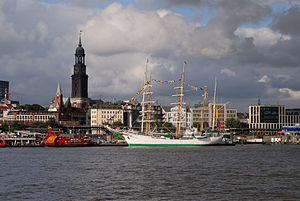
Église Saint-Michel, Hambourg. Au premier plan, le Gloria, navire d'entraînement de la marine colombienne This is a photograph of an architectural monument.It is on the list of cultural monuments of Hamburg, no. 12093"